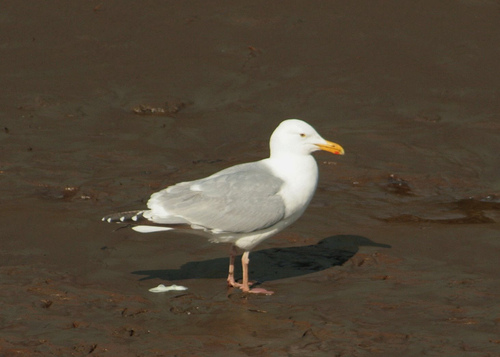
a white bird with grey wings and a rounded yellow and orange beak.
this is a white bird with a grey wing and an orange beak.
a medium bird with a white body and head, gray wings, and orange bill.
this bird is white and grey in color with a orange beak, and white eye rings.
this white bird has gray wings and pink tarsus and webbed feet along with a yellow bill.
this particular bird has a white belly and breast and gray secondaries
this bird has a white head and belly, grey wings, an orange beak that curves downward and black and white tail feathers.
a medium size bird with a white body and grey wings along with a yellow beak.
this bird is grey with white and has a long, pointy beak.
this bird has a pointed orange bill, with dark orange feet.
Species: Glaucous Winged Gull